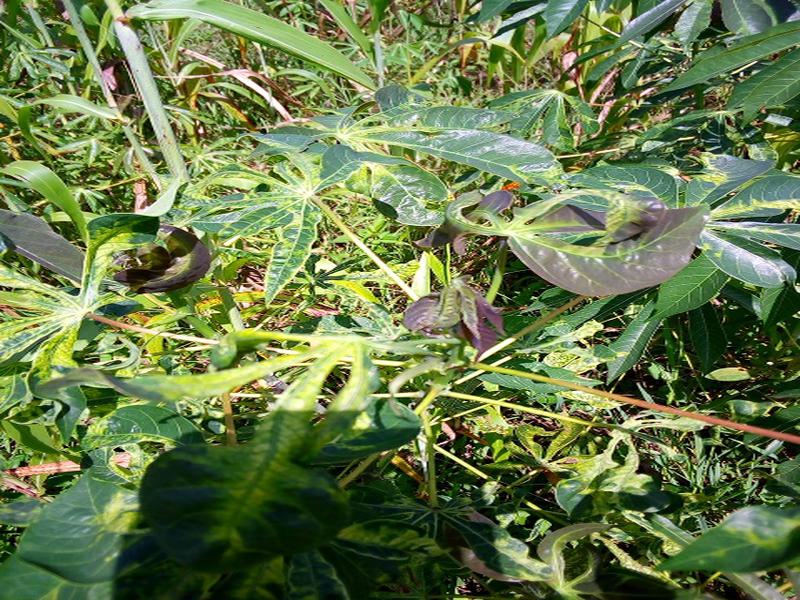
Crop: cassava
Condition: mosaic_disease